Adaptive Physical Education Australia

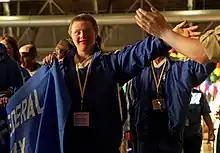
Down Syndrome students competing in Special Olympics

Students with intellectual disabilities need to have APE programs that are appropriately designed and take into consideration their academic, physical, motor, social and emotional skills.